Jacobus Swartwout

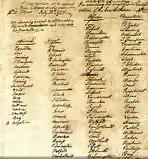

In 1760, Swartwout purchased 3,000 acres of land from Madam Brett and built his first home after his wedding to Aaltje Brinkerhoff, of Brinkerhoff, New York. The Swartwoutville Hamlet is located in the south east corner of the town of Wappinger, New York.